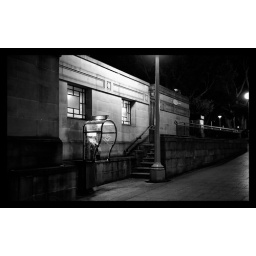
Sydney public telephone in black and white